Presidential car (Chile)

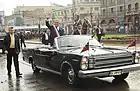
Sebastián Piñera on Navy Day in 2011

The Balmaceda carriage continued to be used as a symbol of office, transporting the president for inaugurations and other ceremonial events until 1970 when president Salvador Allende used a 1966 Ford Galaxie XL for his inauguration.